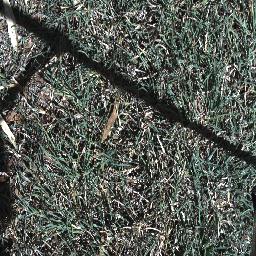
Label: negative